The Kids from the Marx and Engels Street

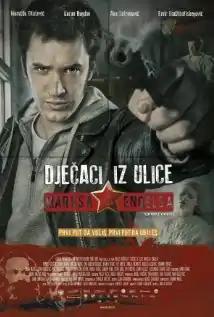
Film poster

The Kids from the Marx and Engels Street is a 2014 Montenegrin drama film directed by Nikola Vukčević. It was selected as the Montenegrin entry for the Best Foreign Language Film at the 87th Academy Awards, but was not nominated.